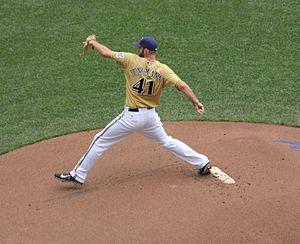
Taylor Heath Jungmann est un lanceur droitier des Brewers de Milwaukee de la Ligue majeure de baseball.